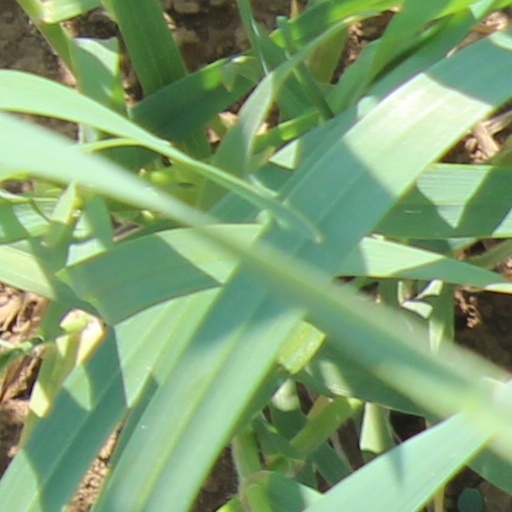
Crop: wheat